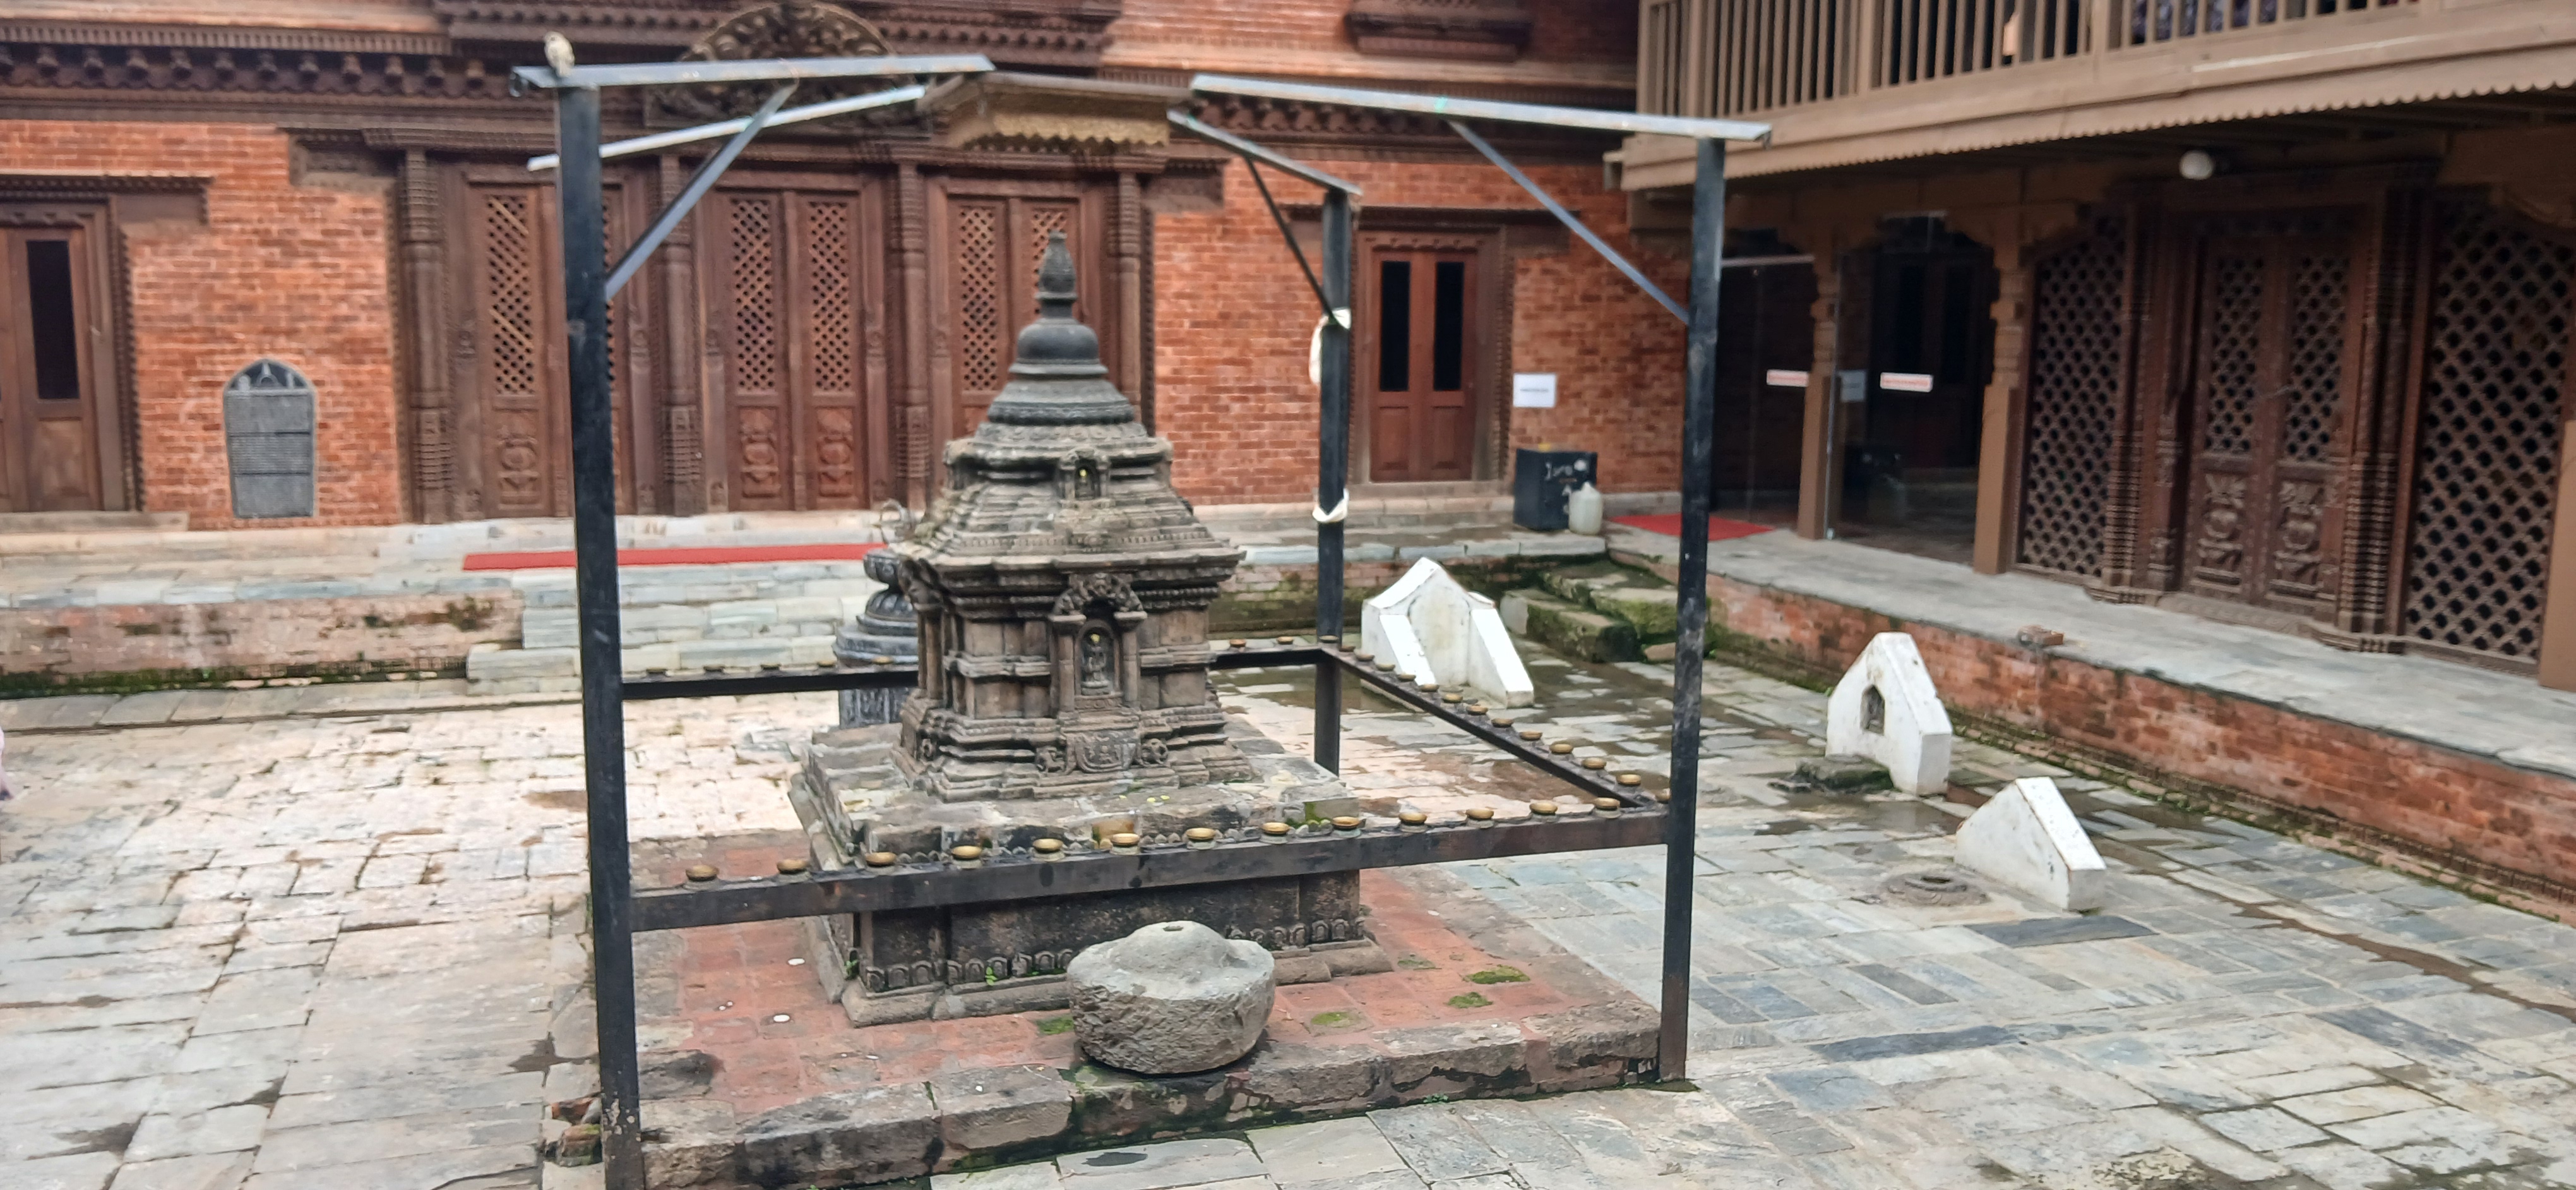
Heritage site: Sujat_Prabha_Maha_Bihar